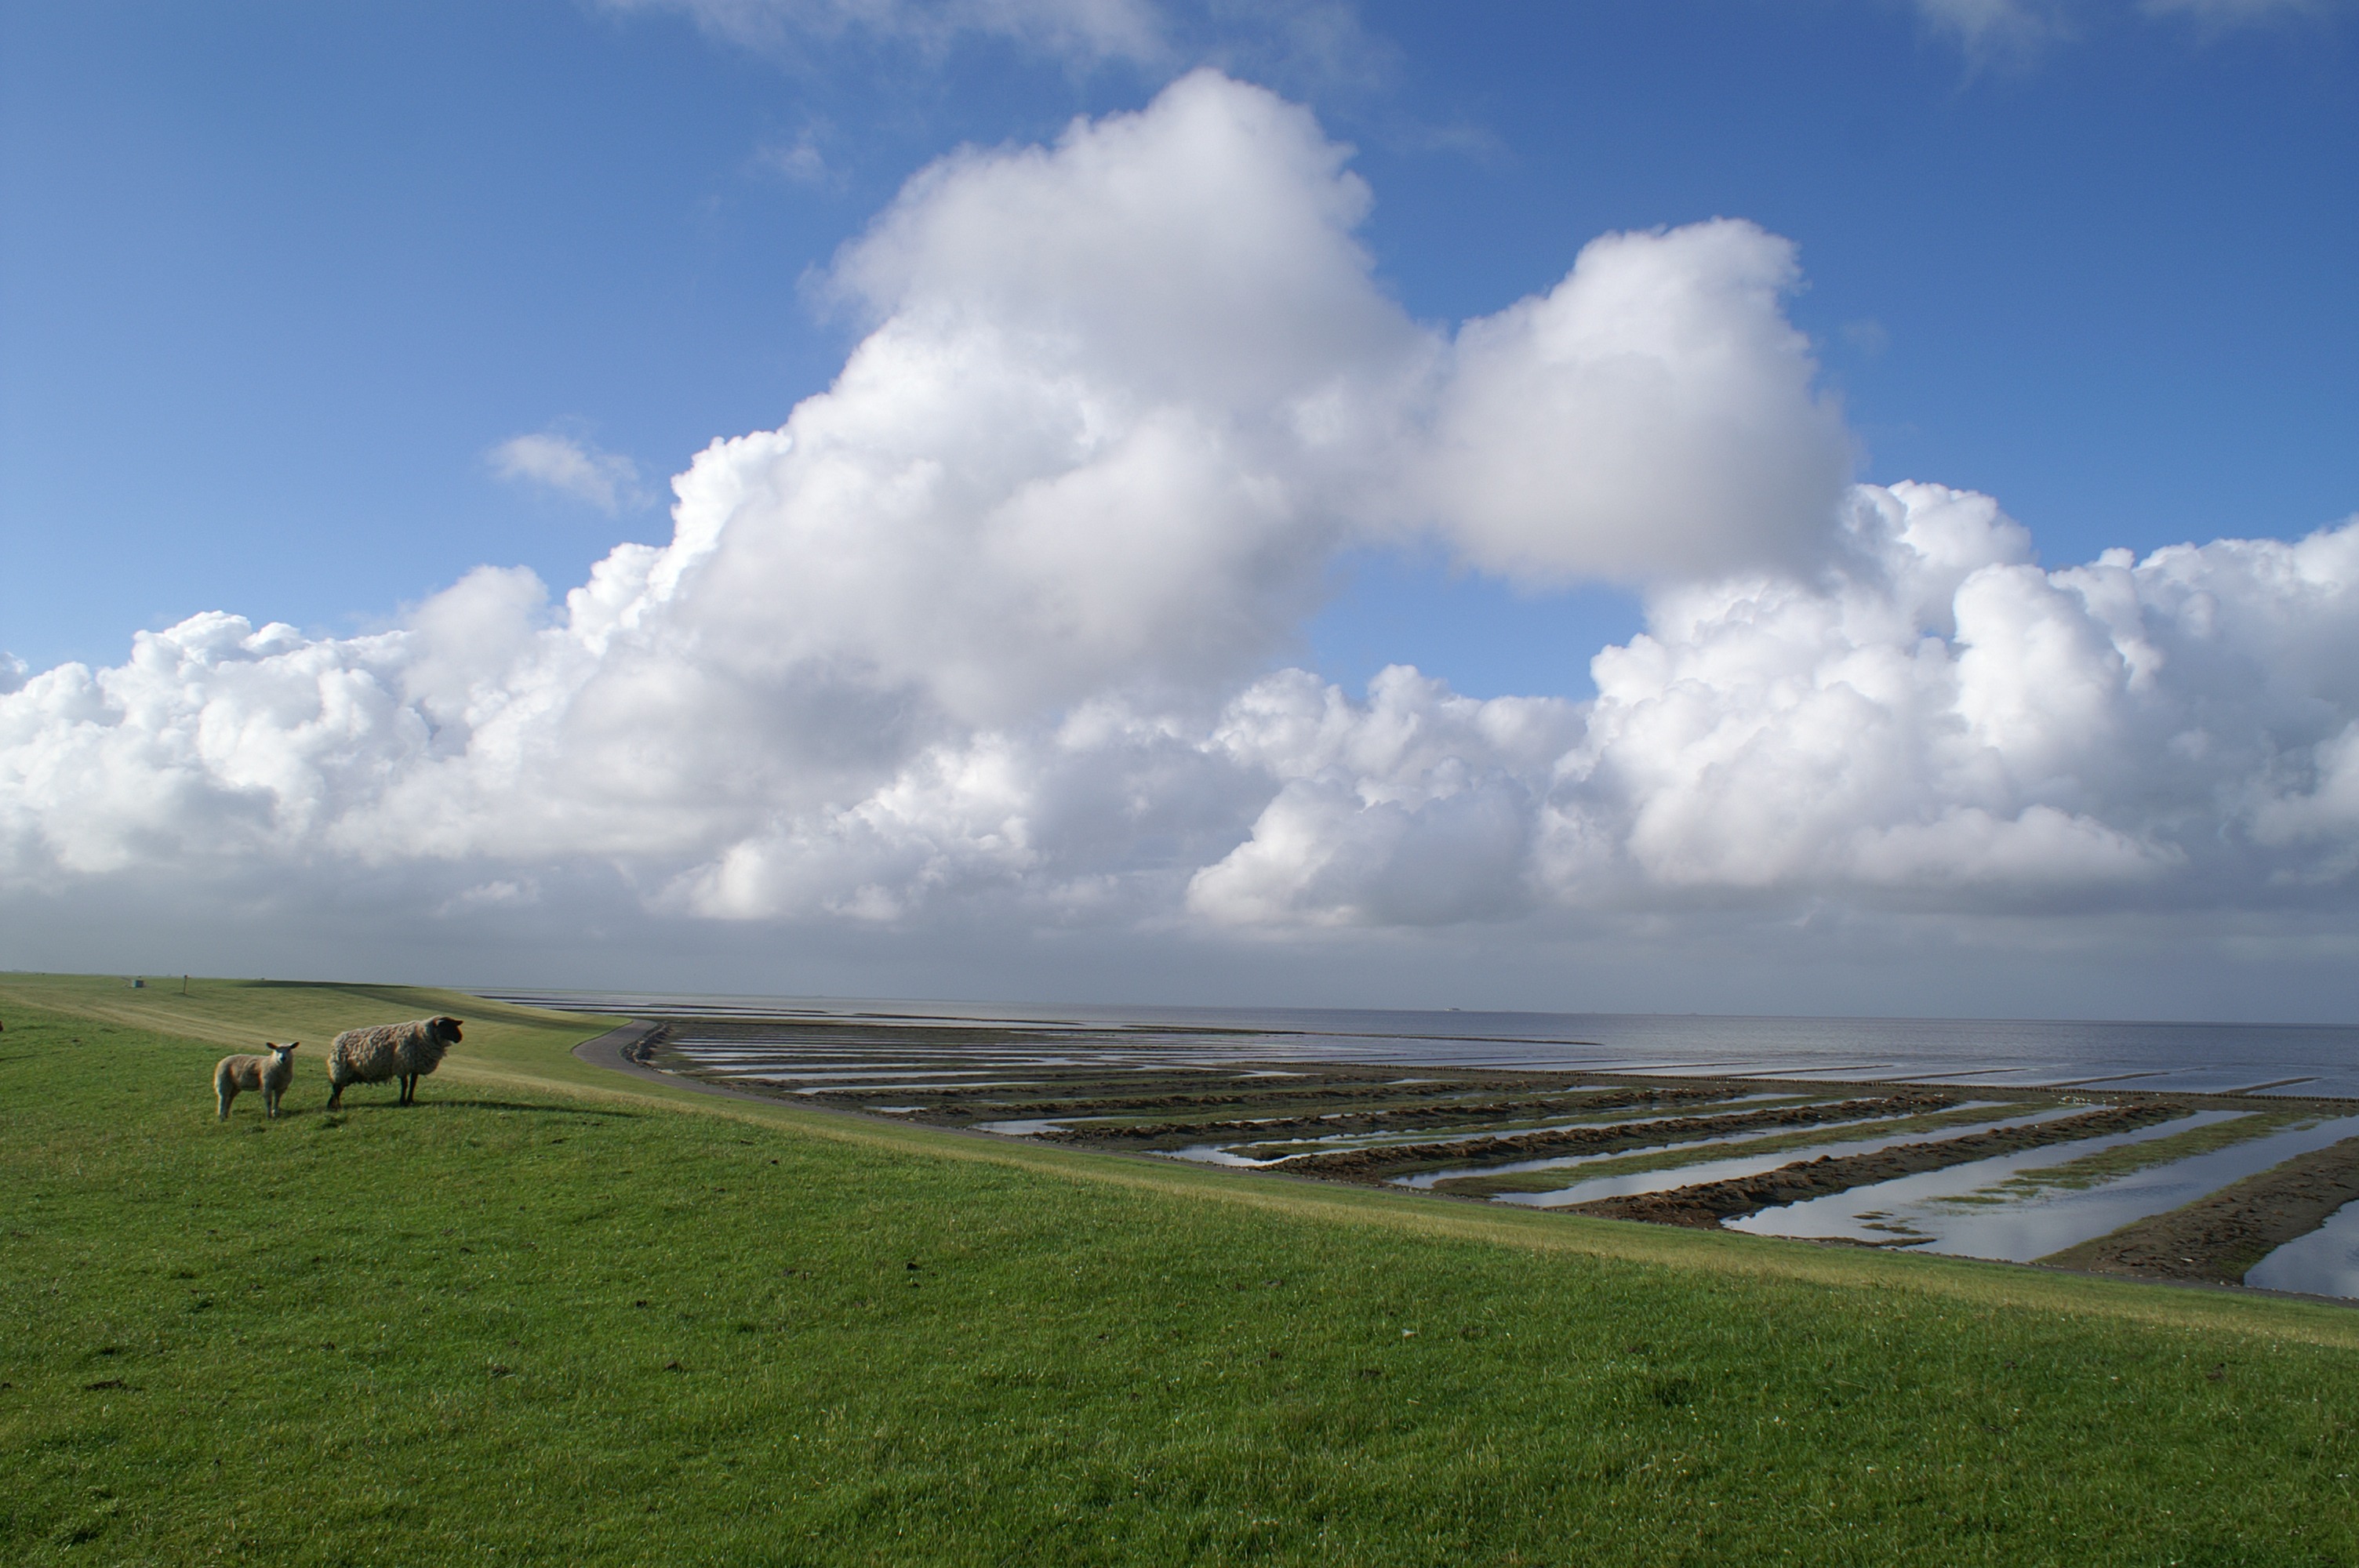
landscape, sea, coast, grass, ocean, horizon, marsh, cloud, sky, field, prairie, sunlight, hill, shore, wind, sheep, plain, grassland, wetland, plateau, habitat, north sea, ecosystem, rural area, nordfriesland, dike, meteorological phenomenon, atmosphere of earth